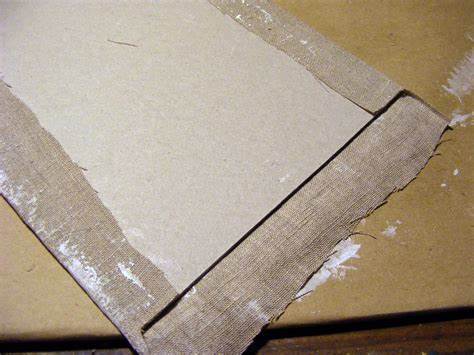
Waste category: paper